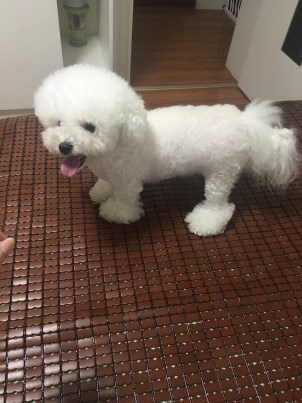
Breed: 3083-n000117-Bichon_Frise